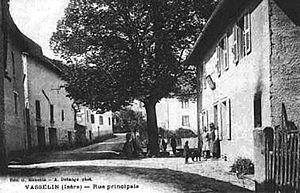
Vasselin est une commune française située dans le département de l'Isère en région Auvergne-Rhône-Alpes.